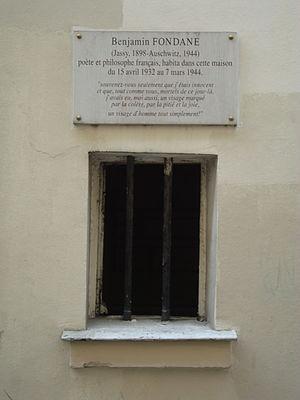
Benjamin Fondane, alias B. Fundoianu, né Benjamin Wechsler le 14 novembre 1898 à Iași en Roumanie et mort le 2 ou le 3 octobre 1944 dans une chambre à gaz du camp d'extermination d'Auschwitz, est un philosophe, poète, dramaturge, essayiste, critique littéraire, réalisateur de cinéma et traducteur juif athée roumain, naturalisé français en 1938, principalement d'expression française.
La rue Rollin est une voie située dans le quartier Saint-Victor du 5ᵉ arrondissement de Paris.